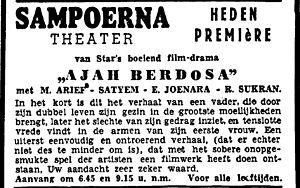
Ajah Berdosa est un film perdu des Indes orientales néerlandaises, réalisé par Wu Tsun, sorti en 1941.